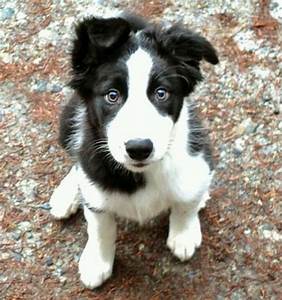
Label: cane